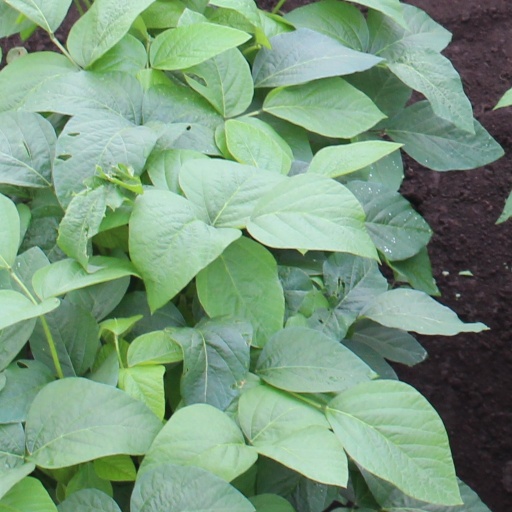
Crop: soybean